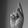
ASL letter: K